Bay Crest Historic District

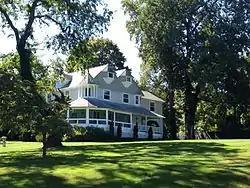
A house in the Bay Crest Historic District in Huntington Bay

Bay Crest Historic District is a national historic district located at Huntington Bay in Suffolk County, New York. The district has 21 contributing buildings. It is a concentrated residential community located along several short, narrow lanes and dated from about 1890 to 1905.